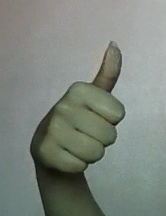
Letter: aleff